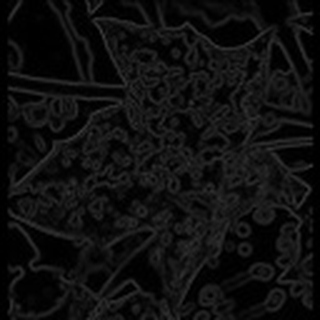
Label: cotton_powdery_mildew